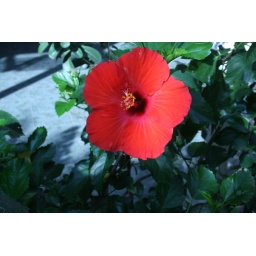
This plant is in a pot in my sisters house in KL Malaysia